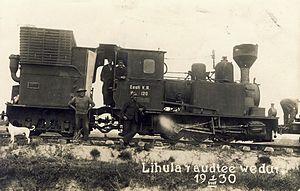
« Corpet-Louvet » est le nom d'une société connue en particulier pour sa production de locomotives à vapeur. Les amateurs de l'histoire des chemins de fer, notamment du réseau secondaire à voie étroite, connaissent bien cette entreprise familiale qui en fait a pris successivement la forme de plusieurs entités juridiques, jalonnant pendant près d'une centaine d'années son activité de constructeur ferroviaire. Cette période débute dans la deuxième moitié du XIXᵉ siècle et se poursuit pendant toute la première moitié du XXᵉ siècle, la fin de la production ferroviaire se situant en 1952.